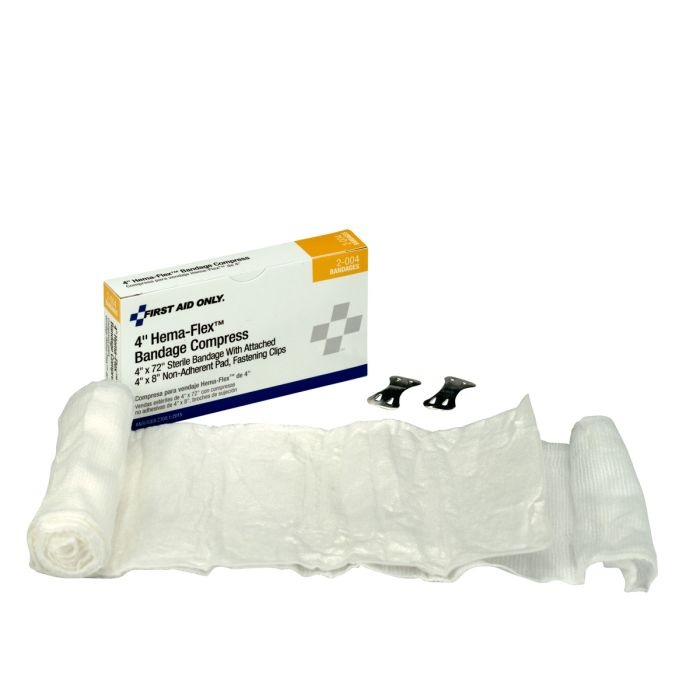
4" Hema-Flex Bandage Compress
Brand: First Aid Only
Successful blood stopper Latex-free Fits into any first aid kit Sustained graduated compression SKU: PK2-004 Price per box (1).
Category: Health & Beauty > Health Care > First Aid > Medical Tape & Bandages